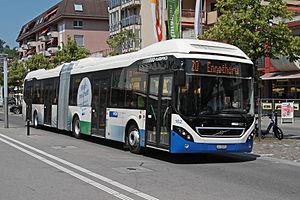
Le Volvo 7900 est un modèle d'autobus produit depuis 2011 par Volvo.